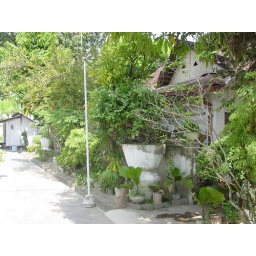
There are old houses right outside of the water garden that are mostly inhabited by batik artists.